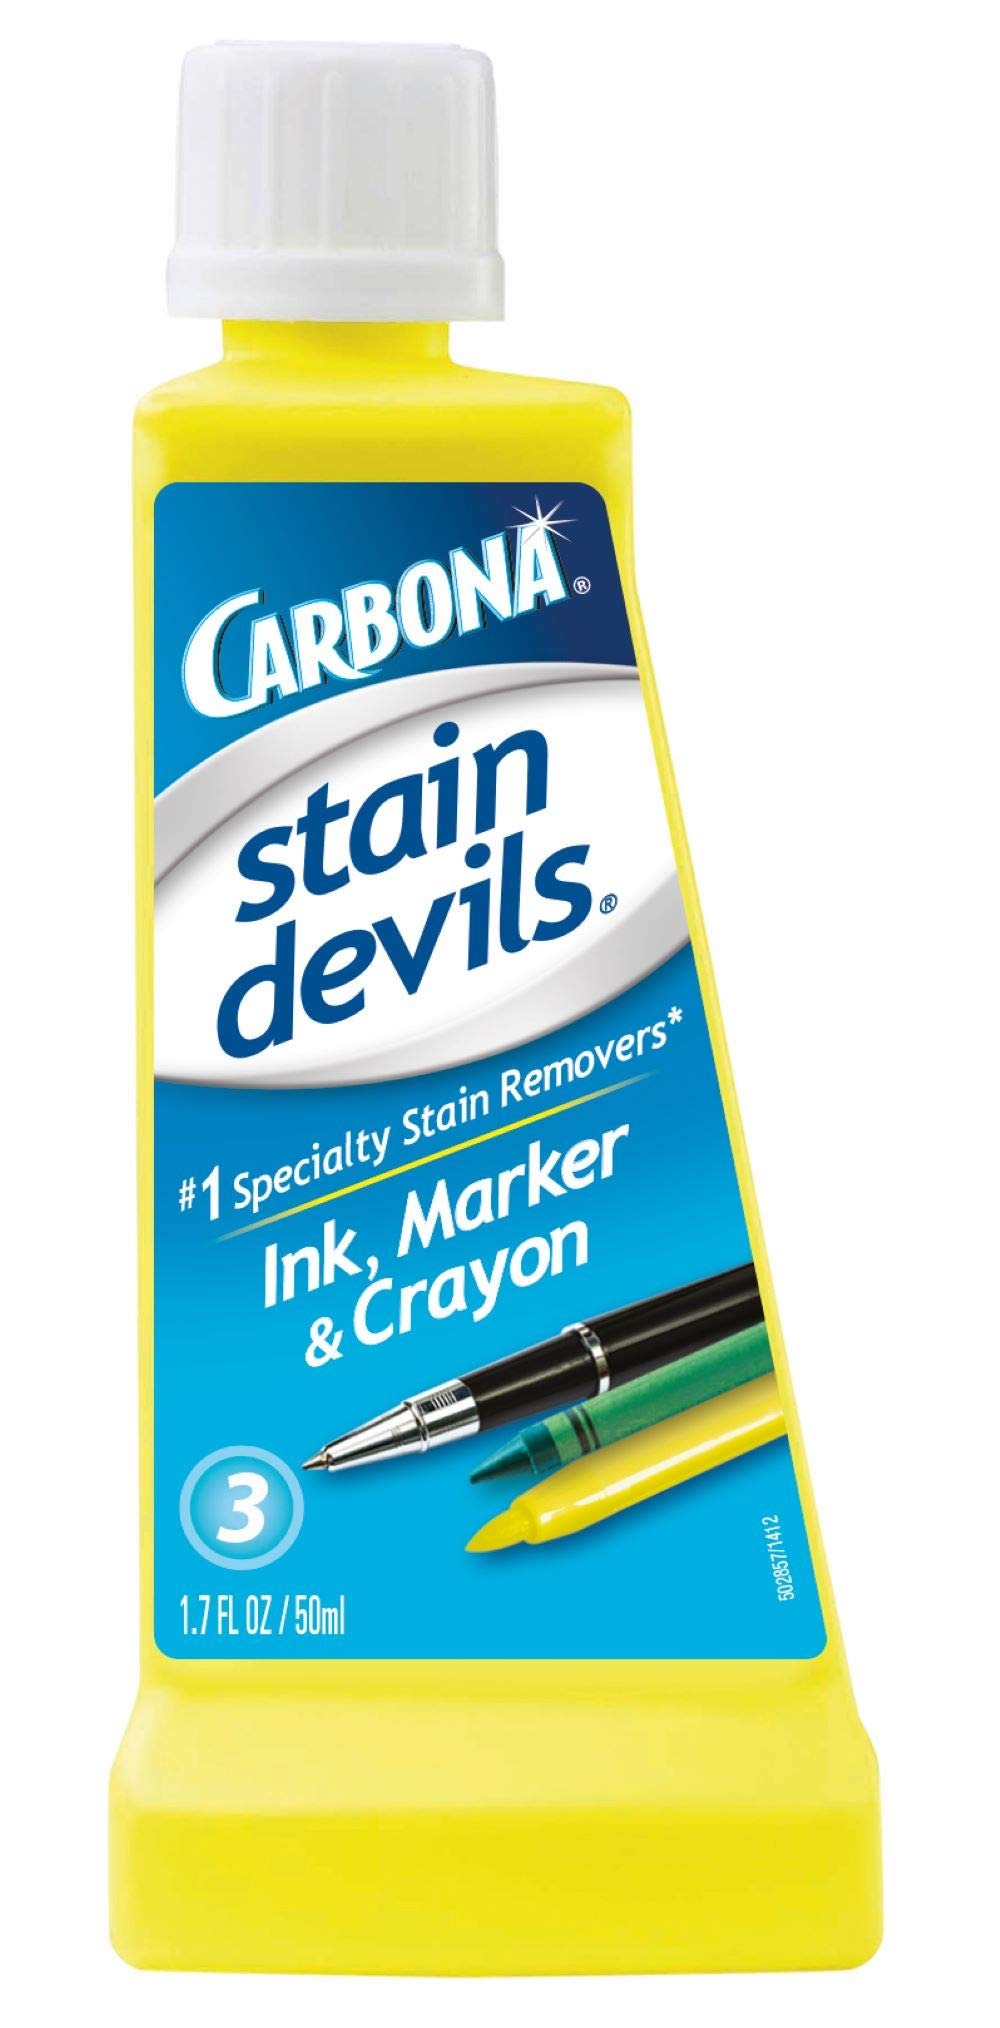
Item Name: Carbona Stain Devils #3 Ink & Crayon, 1.7 Fl Oz
Bullet Point 1: Spot remover for fabrics removes ink, crayon, ball point pen, felt tip pen, pencil, roller ball ink
Bullet Point 2: May be used on machine washable, fabrics, hand washable, water safe fabrics
Value: 1.7
Unit: Fl Oz

Price: 9.44